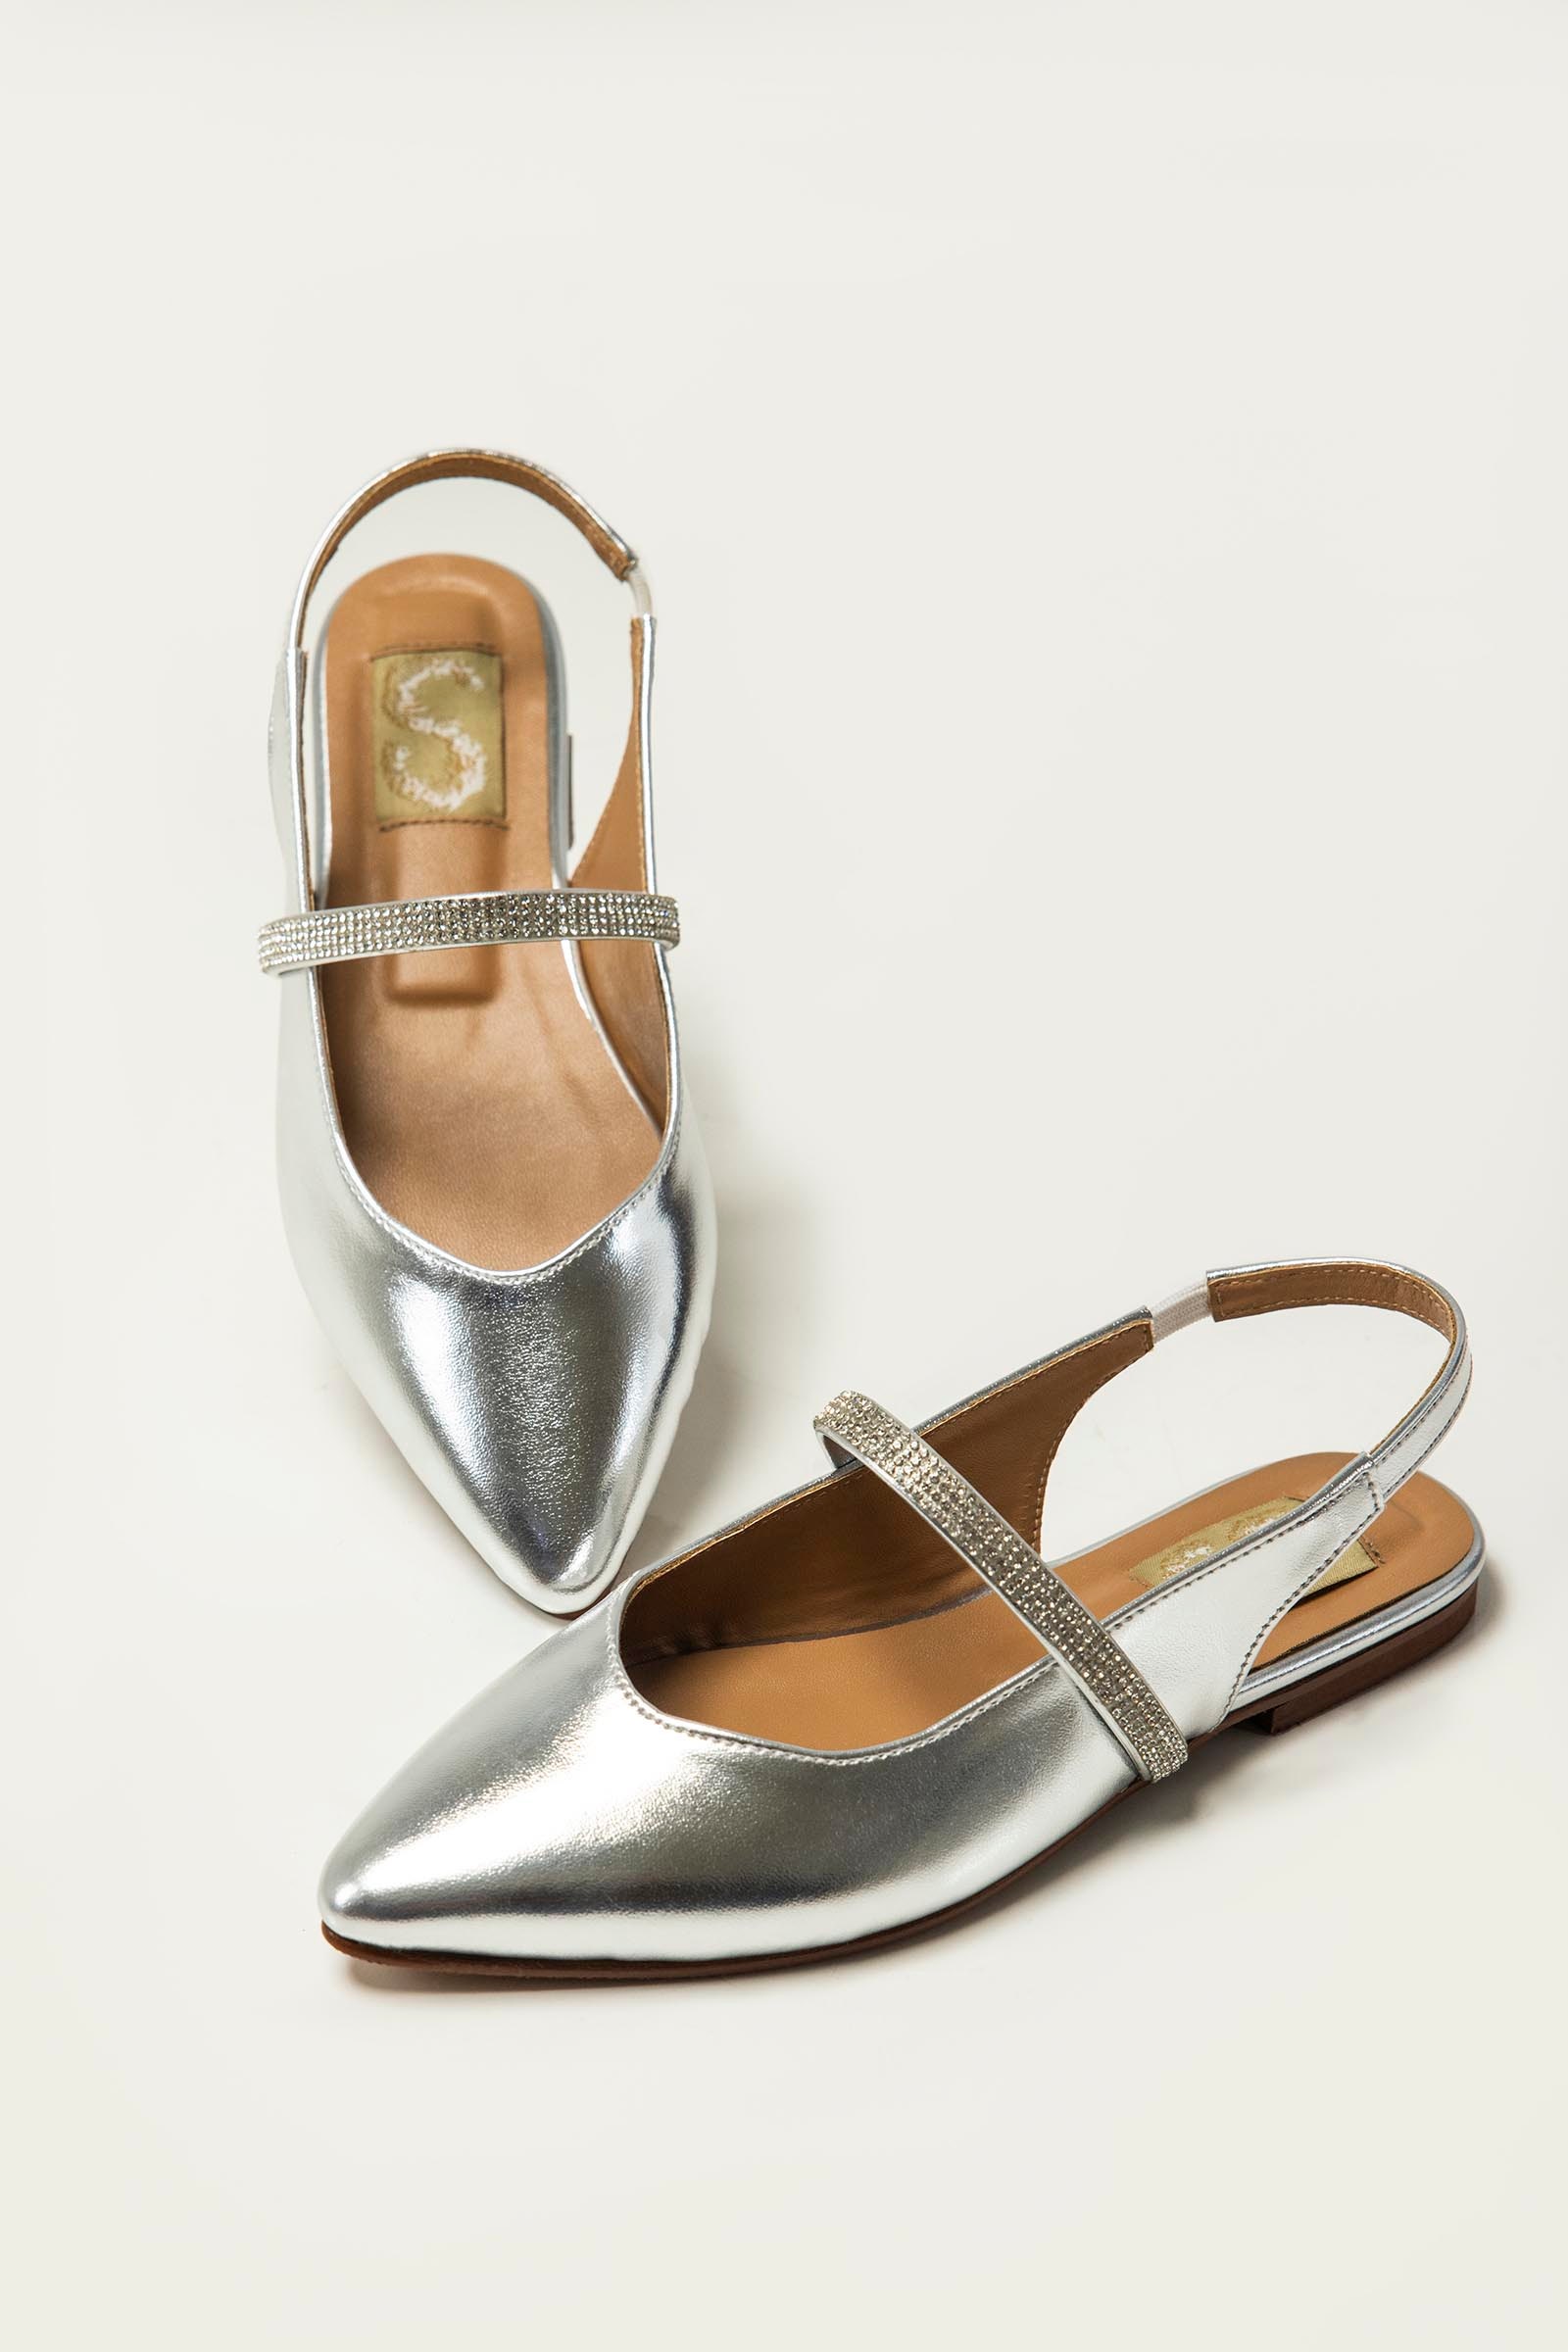
silver metallic leather jasmine slingback flat